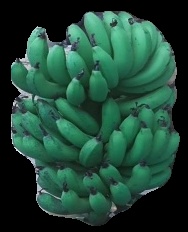
Variety: pachbale
Grade: grade3